David Mathews House

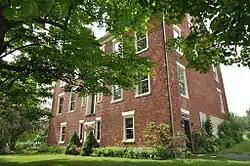

The David Mathews House, also known as the State Line House, is a historic house straddling the state line on New York State Route 67 and Vermont Route 67 in Hoosick, New York and Shaftsbury, Vermont. Built about 1800, it is an imposing brick example of Federal architecture. The building is the subject of a number of tales, some of dubious authenticity. It was listed on the National Register of Historic Places in 1979.